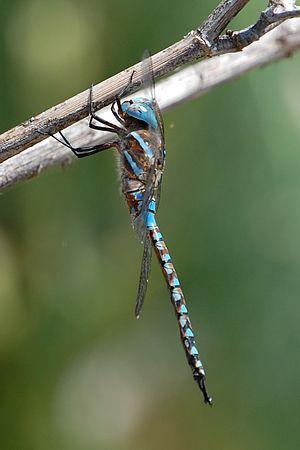
Rhionaeschna est un genre de libellules de la famille des Æshnidés appartenant au sous-ordre des Anisoptères dans l'ordre des Odonates.